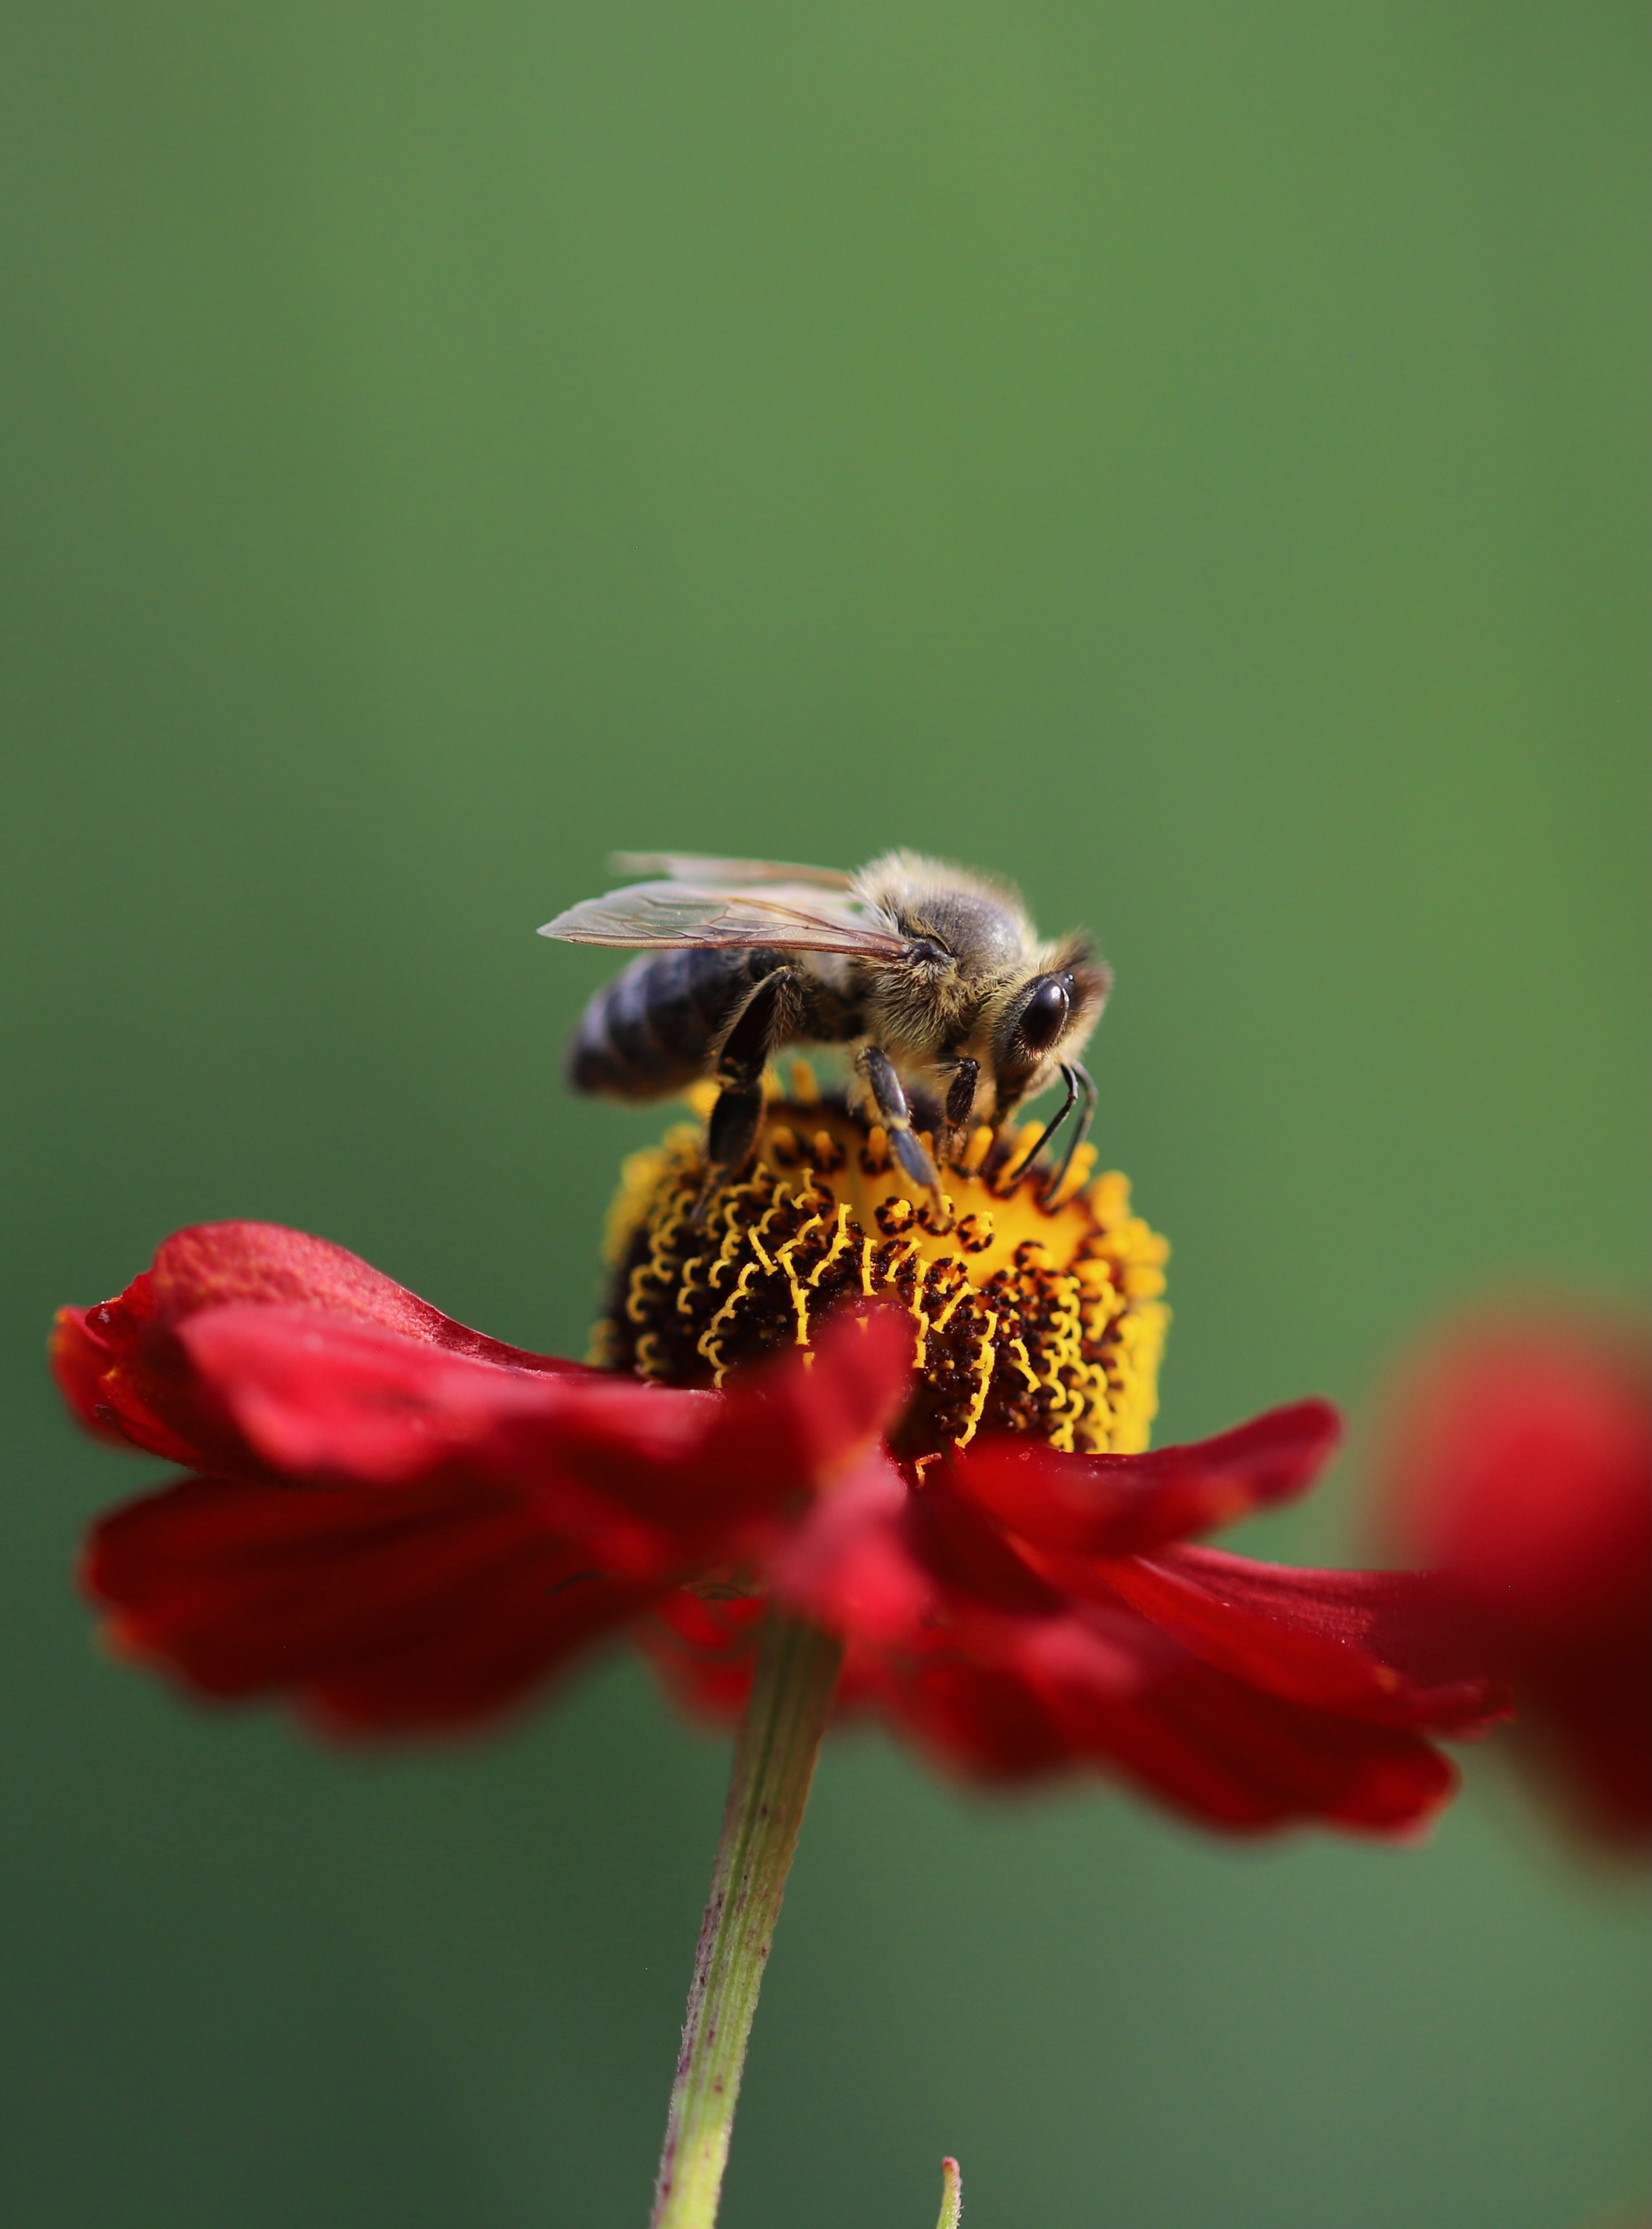
natural, flower, pollinator, plant, insect, arthropod, petal, honeybee, halictidae, pest, drink, bumblebee, parasite, flowering plant, membrane winged insect, close up, daisy family, macro photography, pollen, Megachilidae, horse flies, annual plant, fly, magenta, invertebrate, wildlife, wasp, drosophila, wildflower, plant stem, hoverfly, bee, Pedicel, sunflower, tachinidae, ant, net winged insects, carpenter bee, art, blowflies